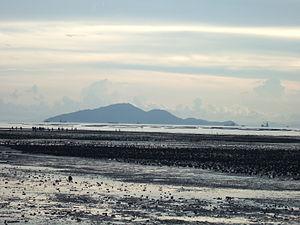
Zhuhai est une ville-préfecture sur la côte sud de la province du Guangdong en Chine, limitrophe de Macao.